Warriewood, New South Wales

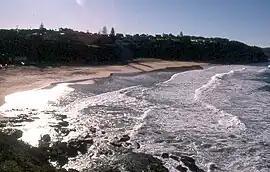
Warriewood Beach

Warriewood is a suburb in northern Sydney, in the state of New South Wales, Australia. Warriewood is located 26 kilometres north of the Sydney central business district, in the local government area of Northern Beaches Council. Warriewood is part of the Northern Beaches region.